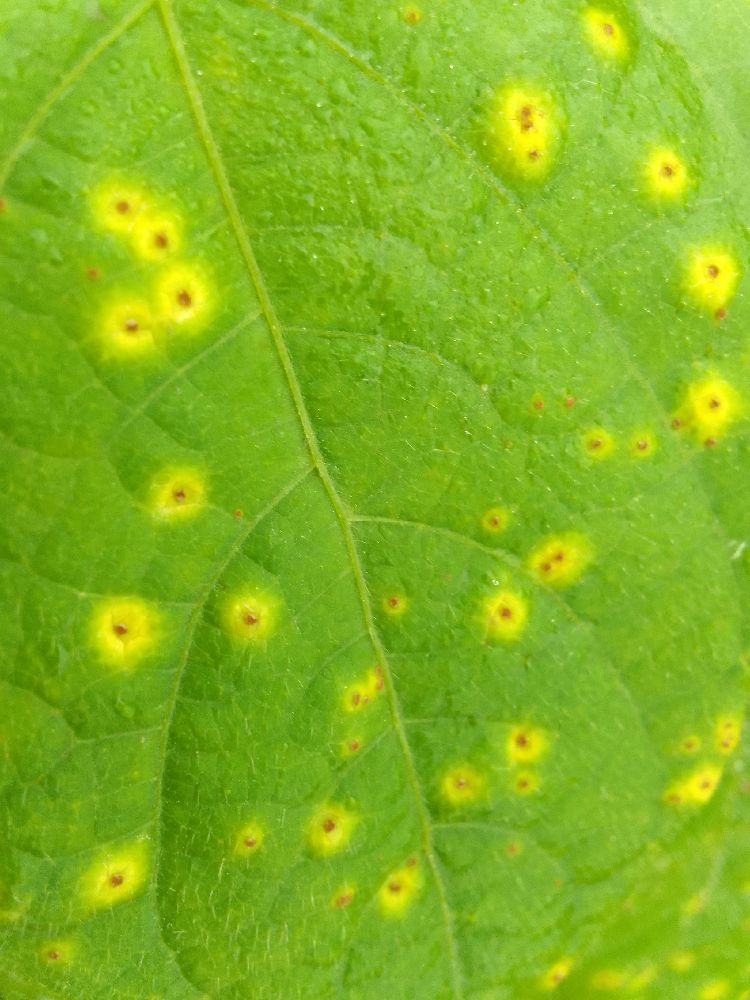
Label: rust